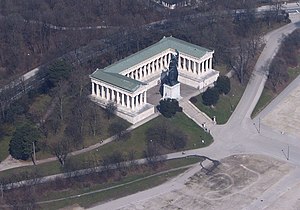
München / "Oktoberfest" og anden kultur
Luftfoto af Ruhmeshalle (Hall of Fame) fra 1853 og bronze statue Bavaria (1850. Begge af kong Ludwig I.) på Theresienwiese (Wies'n)
München er hovedstaden og den største by i den tyske delstat Bayern beliggende ved floden Isar nord for de bayerske alper. München er Tysklands tredjestørste by efter Berlin og Hamborg med et indbyggertal på 1.464.301.